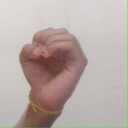
अक्षर: ऊ